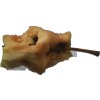
Label: apples